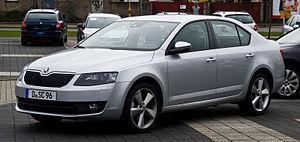
La Škoda Octavia est une gamme d'automobile familiale du constructeur tchèque Škoda existant en berline et break et produite à 6,5 millions d'exemplaires avant l'arrivée de la quatrième génération.